Tamisiocaris

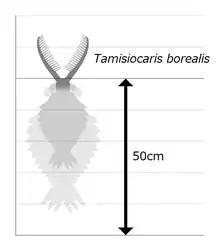
Size diagram

Tamisiocaris (from Latin "tamisium", sieve, and Greek "karis", crab, shrimp) is a radiodont genus from the Cambrian period. The taxon was initially described in 2010 based on frontal appendages discovered from the Sirius Passet lagerstatte in northern Greenland. A subsequent study by Vinther and colleagues in 2014 revealed that the frontal appendages were segmented and bore densely packed auxiliary spines, which were adapted to suspension feeding in a manner analogous to modern baleen whales. It is assigned to the family Tamisiocarididae, and is measured about long.